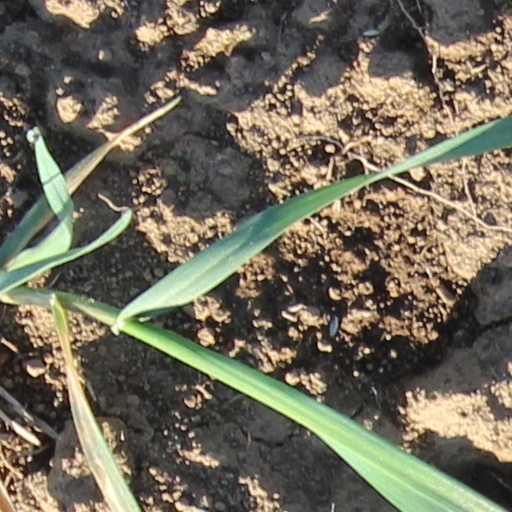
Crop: wheat